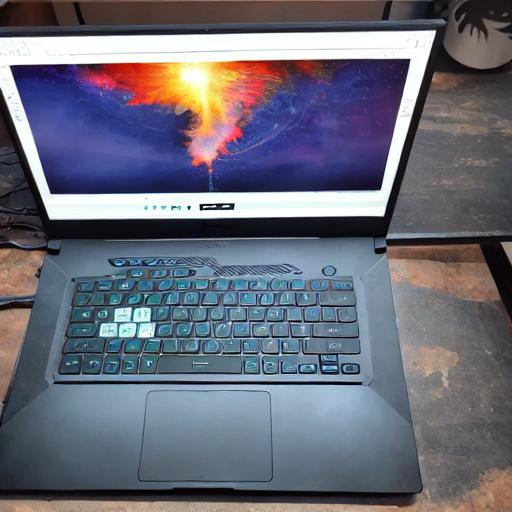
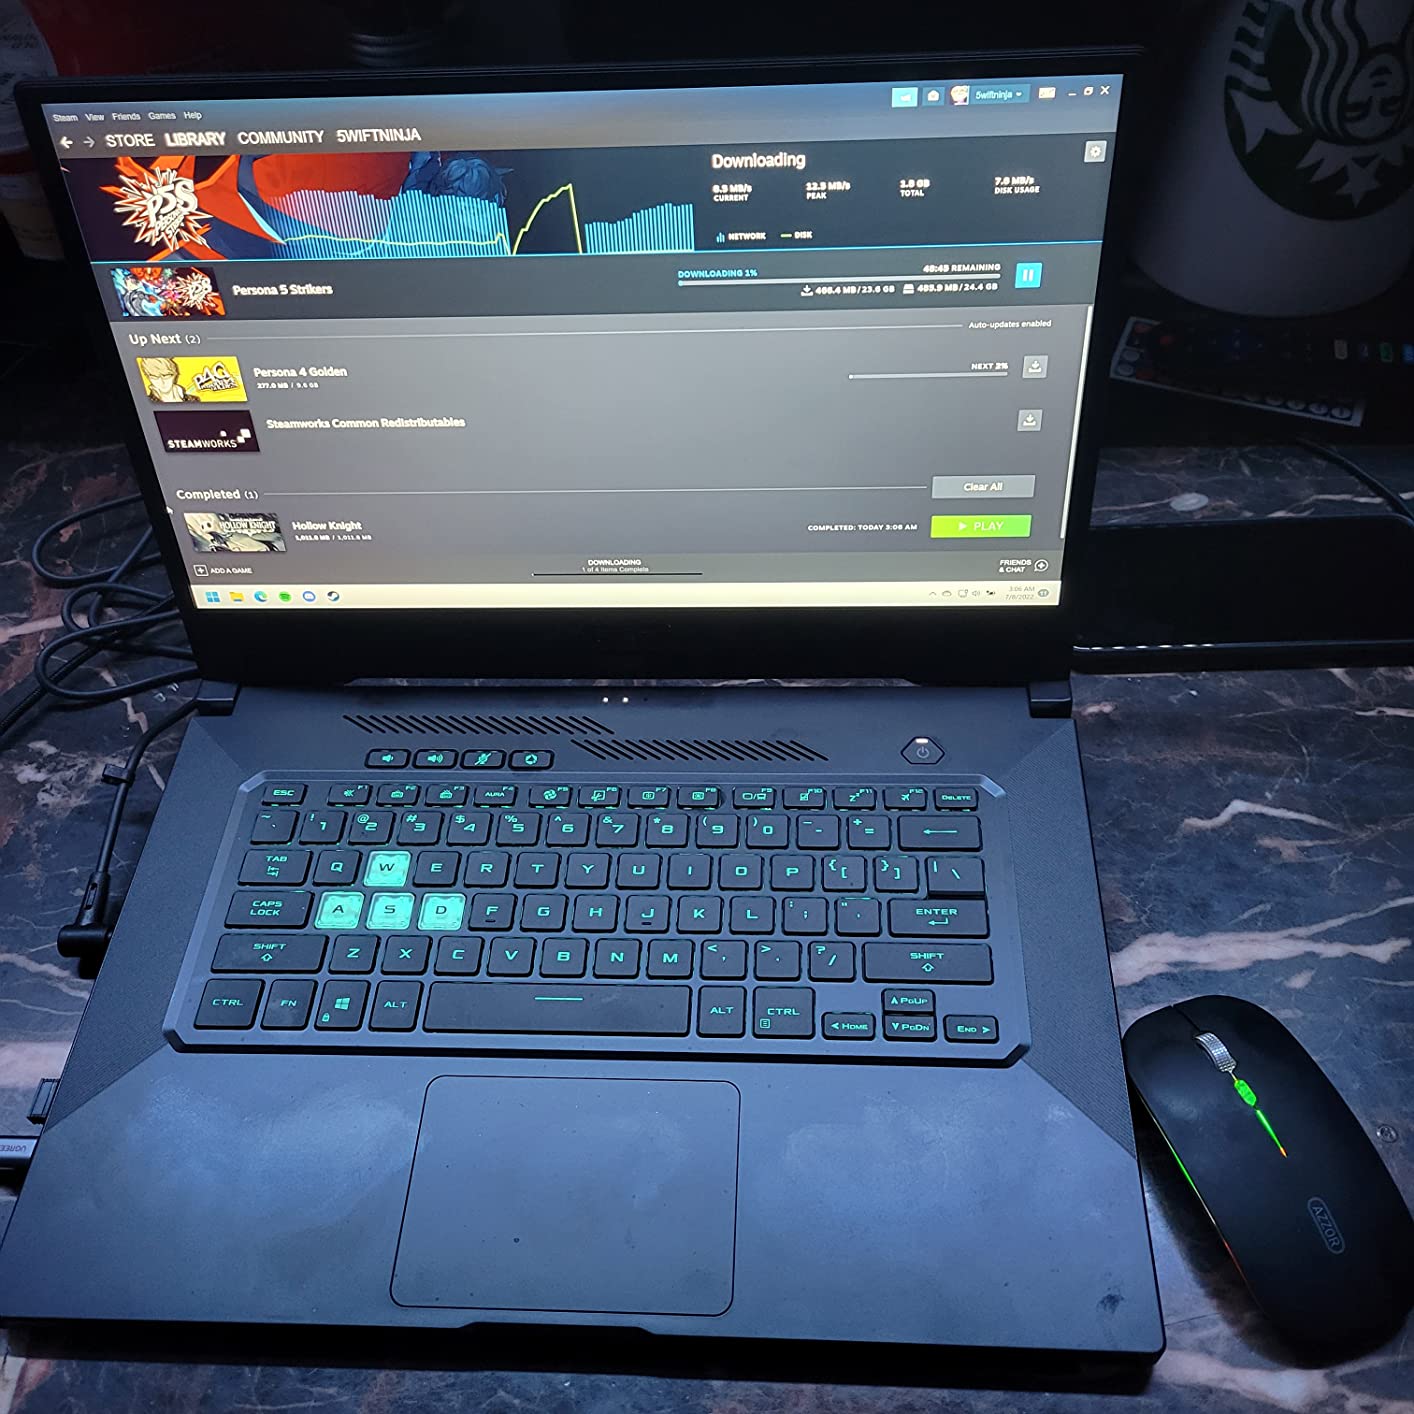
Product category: laptop
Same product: no